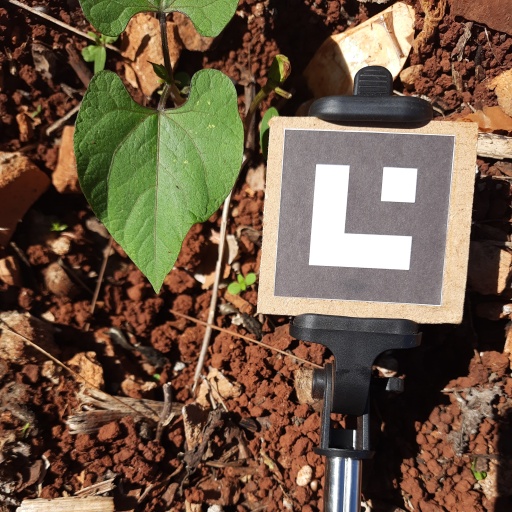
Observations: wavy surface, no eating holes, under sunlight